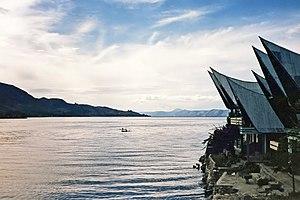
Lac Toba et l'île de Samosir, Sumatra, Indonésie
Le lac Toba est un lac de 100 km de long sur 35 km de large situé au milieu de la partie nord de l'île indonésienne de Sumatra à 905 m d'altitude. C'est le plus grand lac volcanique du monde, sa profondeur maximale avérée est de 505 m.
Le tourisme en Indonésie est une composante importante de l'activité économique de ce pays, dont il est l'une des principales sources de devises. Il ne représentait toutefois que 3 % du PIB indonésien en 2011, alors qu'au niveau mondial sa contribution est de 9 %.
Sumatra est une île de l'Ouest indonésien située sur l'équateur. Son nom vient de Samudra, la capitale du sultanat de Pasai dans le nord de l'île. Avec ses 473 481 km², elle est la septième plus grande île au monde, et d'une surface légèrement supérieure à la Papouasie-Nouvelle-Guinée et à la Suède. Le dernier recensement comptait 50 365 538 habitants.